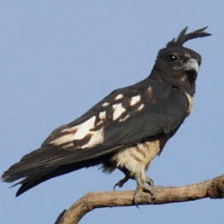
Species: BLACK BAZA
Scientific name: AVICEDA LEUPHOTES